Lotta Schelin

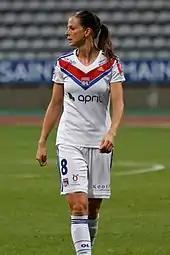
Playing for Lyon in 2013

After the re-branding and re-launch of the new United States-based league, Women's Professional Soccer (WPS), Schelin declared that she would be interested in playing in the league. However, after the 2008 Summer Olympics, Schelin announced that she would instead be joining Division 1 Féminine club Olympique Lyonnais in France. Upon signing her contract, it was reported by "Göteborgs-Posten" that Schelin would be earning over 1 million kr (US$160,000) per year. The move to France was criticised in Sweden, as, although Lyon were a well-resourced club, the overall standard of the Division 1 Féminine was considered much weaker than the Damallsvenskan. On 24 September 2008, Schelin's American transfer rights were drafted by the Saint Louis Athletica in the 2008 WPS International Draft. She declined the chance to join WPS, citing her contract with Lyon as the primary reason. Saint Louis signed Schelin's compatriot Sara Larsson instead.